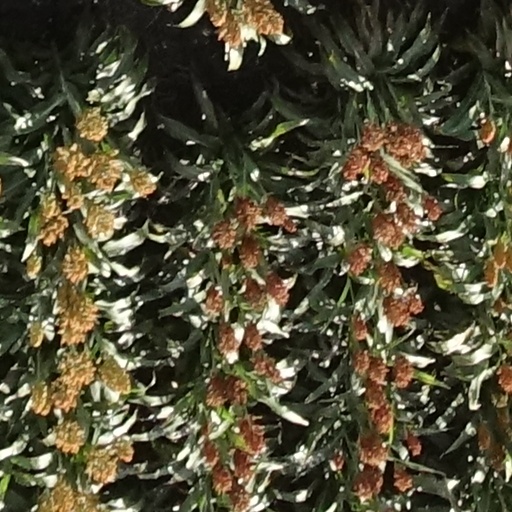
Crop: sorghum